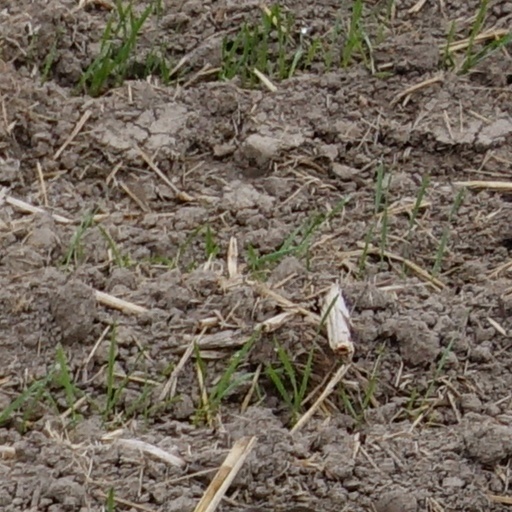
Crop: wheat